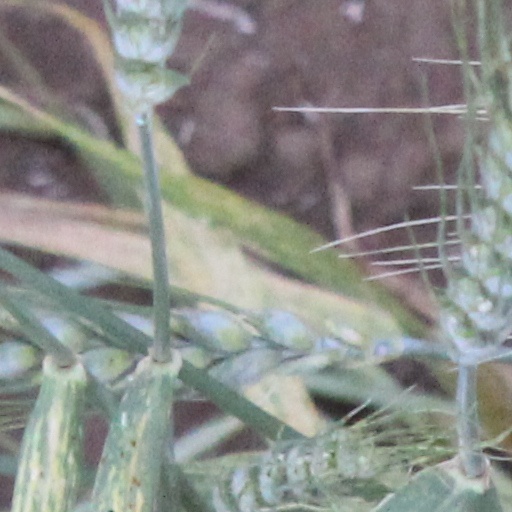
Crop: wheat